Music of New York City

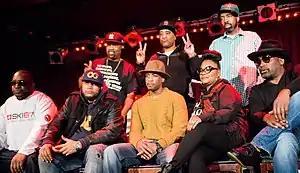
Juice Crew, pictured in 2016. Top row left to right: DJ Cool V, Marley Marl, Grand Daddy I.U. Bottom row left to right: Kool G Rap, Craig G, Masta Ace, Roxanne Shante, Big Daddy Kane

New York gave rise to the creation of hip-hop music and electro in the late 1970s and early 1980s. "Rapper's Delight" is widely regarded as the first hip-hop record to gain widespread popularity in the mainstream. The genre got its start at neighborhood block parties when DJs such as Kool Herc began isolating percussion breaks in funk and R&B songs, eventually rapping while the audience danced. From the late 1970s to about 1984, New York was the only city with a major hip-hop scene, and the demand for records created competing independent record labels, including Profile Records, Sugar Hill Records, Enjoy Records and Tommy Boy Records, pumping out 12" records at a furuious pace due to the popularity of the new genre, the incredible creativity of the early hip-hop producers and artists, as well as the profitability of the new market. Labels were able to issue quality recordings due to the affordability of new technology, primarily the Roland TR-808 drum machine. The first wave of hip-hop records (old-school hip-hop), pomolgated by producers, artists, and writers including Arthur Baker, Afrika Bambaataa, Grandmaster Flash, Melle Mel, DJ Kool Herc, Bobby Robinson, Lotti Golden and Spoonie Gee, were electronic, some with rap vocals and some without. The year 1982 was prolific, with seminal recordings like "The Message," "Planet Rock", and "Nunk" exploring social issues, also known as conscious rap, and fusing electro with hip-hop introducing a sci-fi, Afrofuturist perspective. By 1984, hip-hop began to change; new sparse beats and rock samples gave the genre a harder edge, with groups like Run-DMC and the Beastie Boys and producers Russel Simmons and Rick Rubin at the forefront of a new iteration of the genre. Hip-hop's early years saw an ongoing rivalry between the boroughs of New York, with each seeking credit for its rightful contributions to the culture. The original "beef" pitted The Bronx, led by Boogie Down Productions, against Marley Marl's Queens-based Juice Crew.